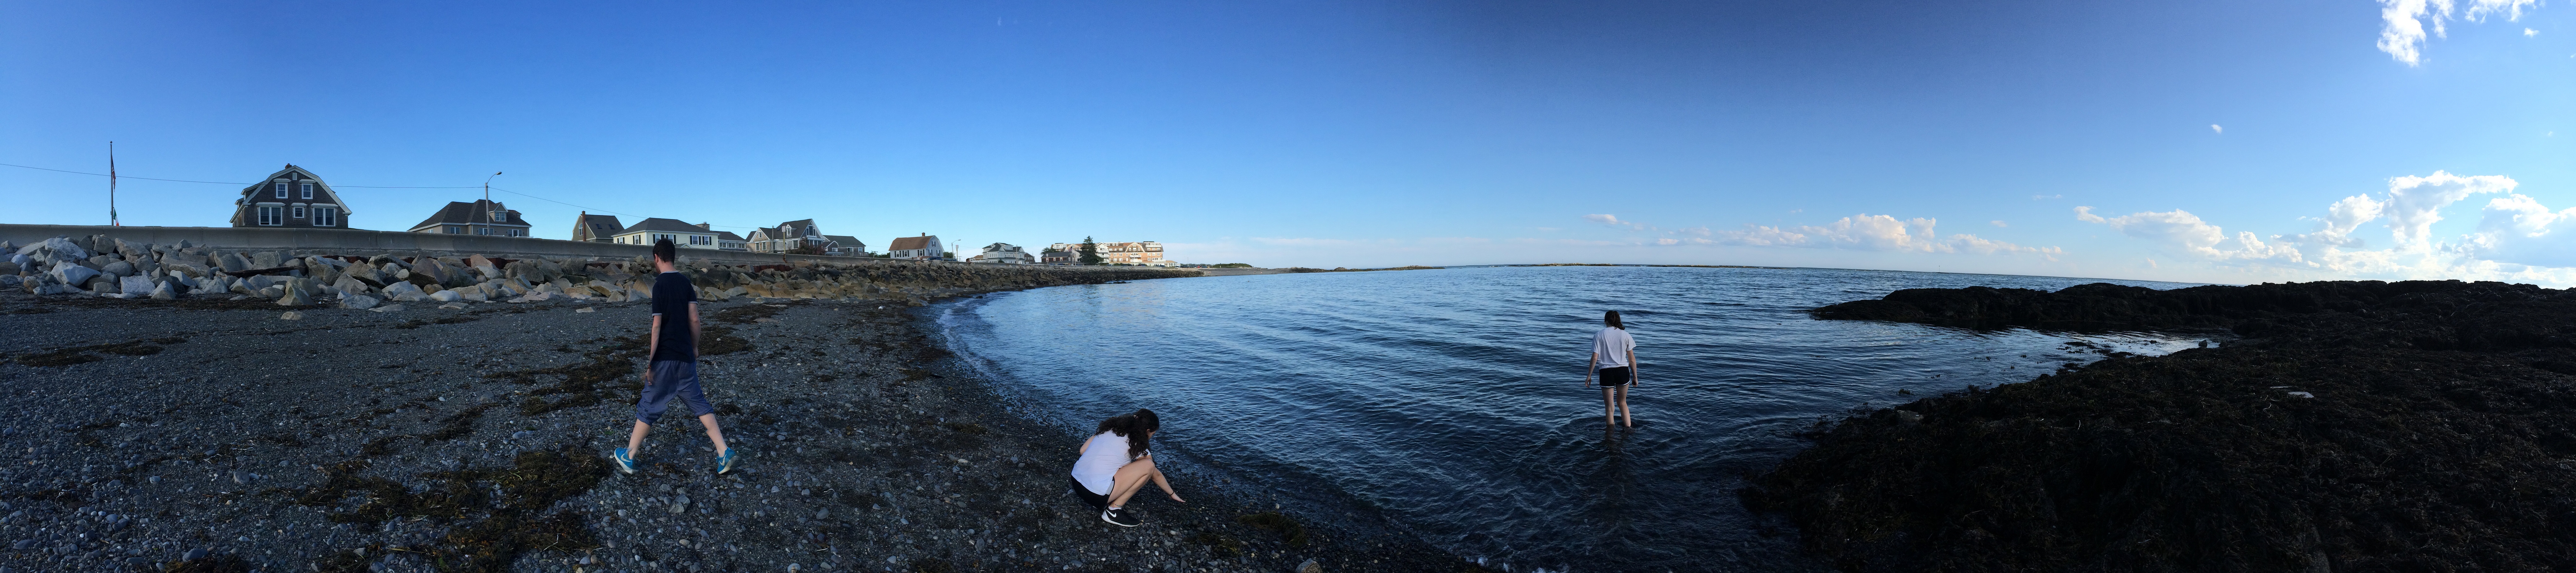
coast, mountain, photography, lake, panorama, terrain